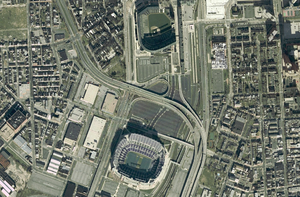
Le Camden Yards Sports Complex est un complexe sportif situé à Baltimore, dans le Maryland. Le complexe dispose de 2 infrastructures majeures dont un stade de football américain de 70 107 places, le M&T Bank Stadium, construit en 1998, et un stade de baseball de 48 262 places, le Oriole Park at Camden Yards construit en avril 1992. Le complexe inclut des musées de sport, le Sports Legends at Camden Yards et le Babe Ruth Birthplace & Museum. Le Geppi's Entertainment Museum est un musée sur la culture populaire des États-Unis.